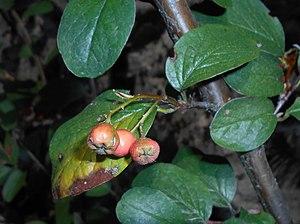
Cotoneaster tomentosus, de noms communs Cotonéaster des monts Nébrodes, Cotonéaster tomenteux ou Cotonéaster de l'Atlas, est une espèce de plantes ligneuses de la famille des Rosaceae. Elle est protégée en Alsace.